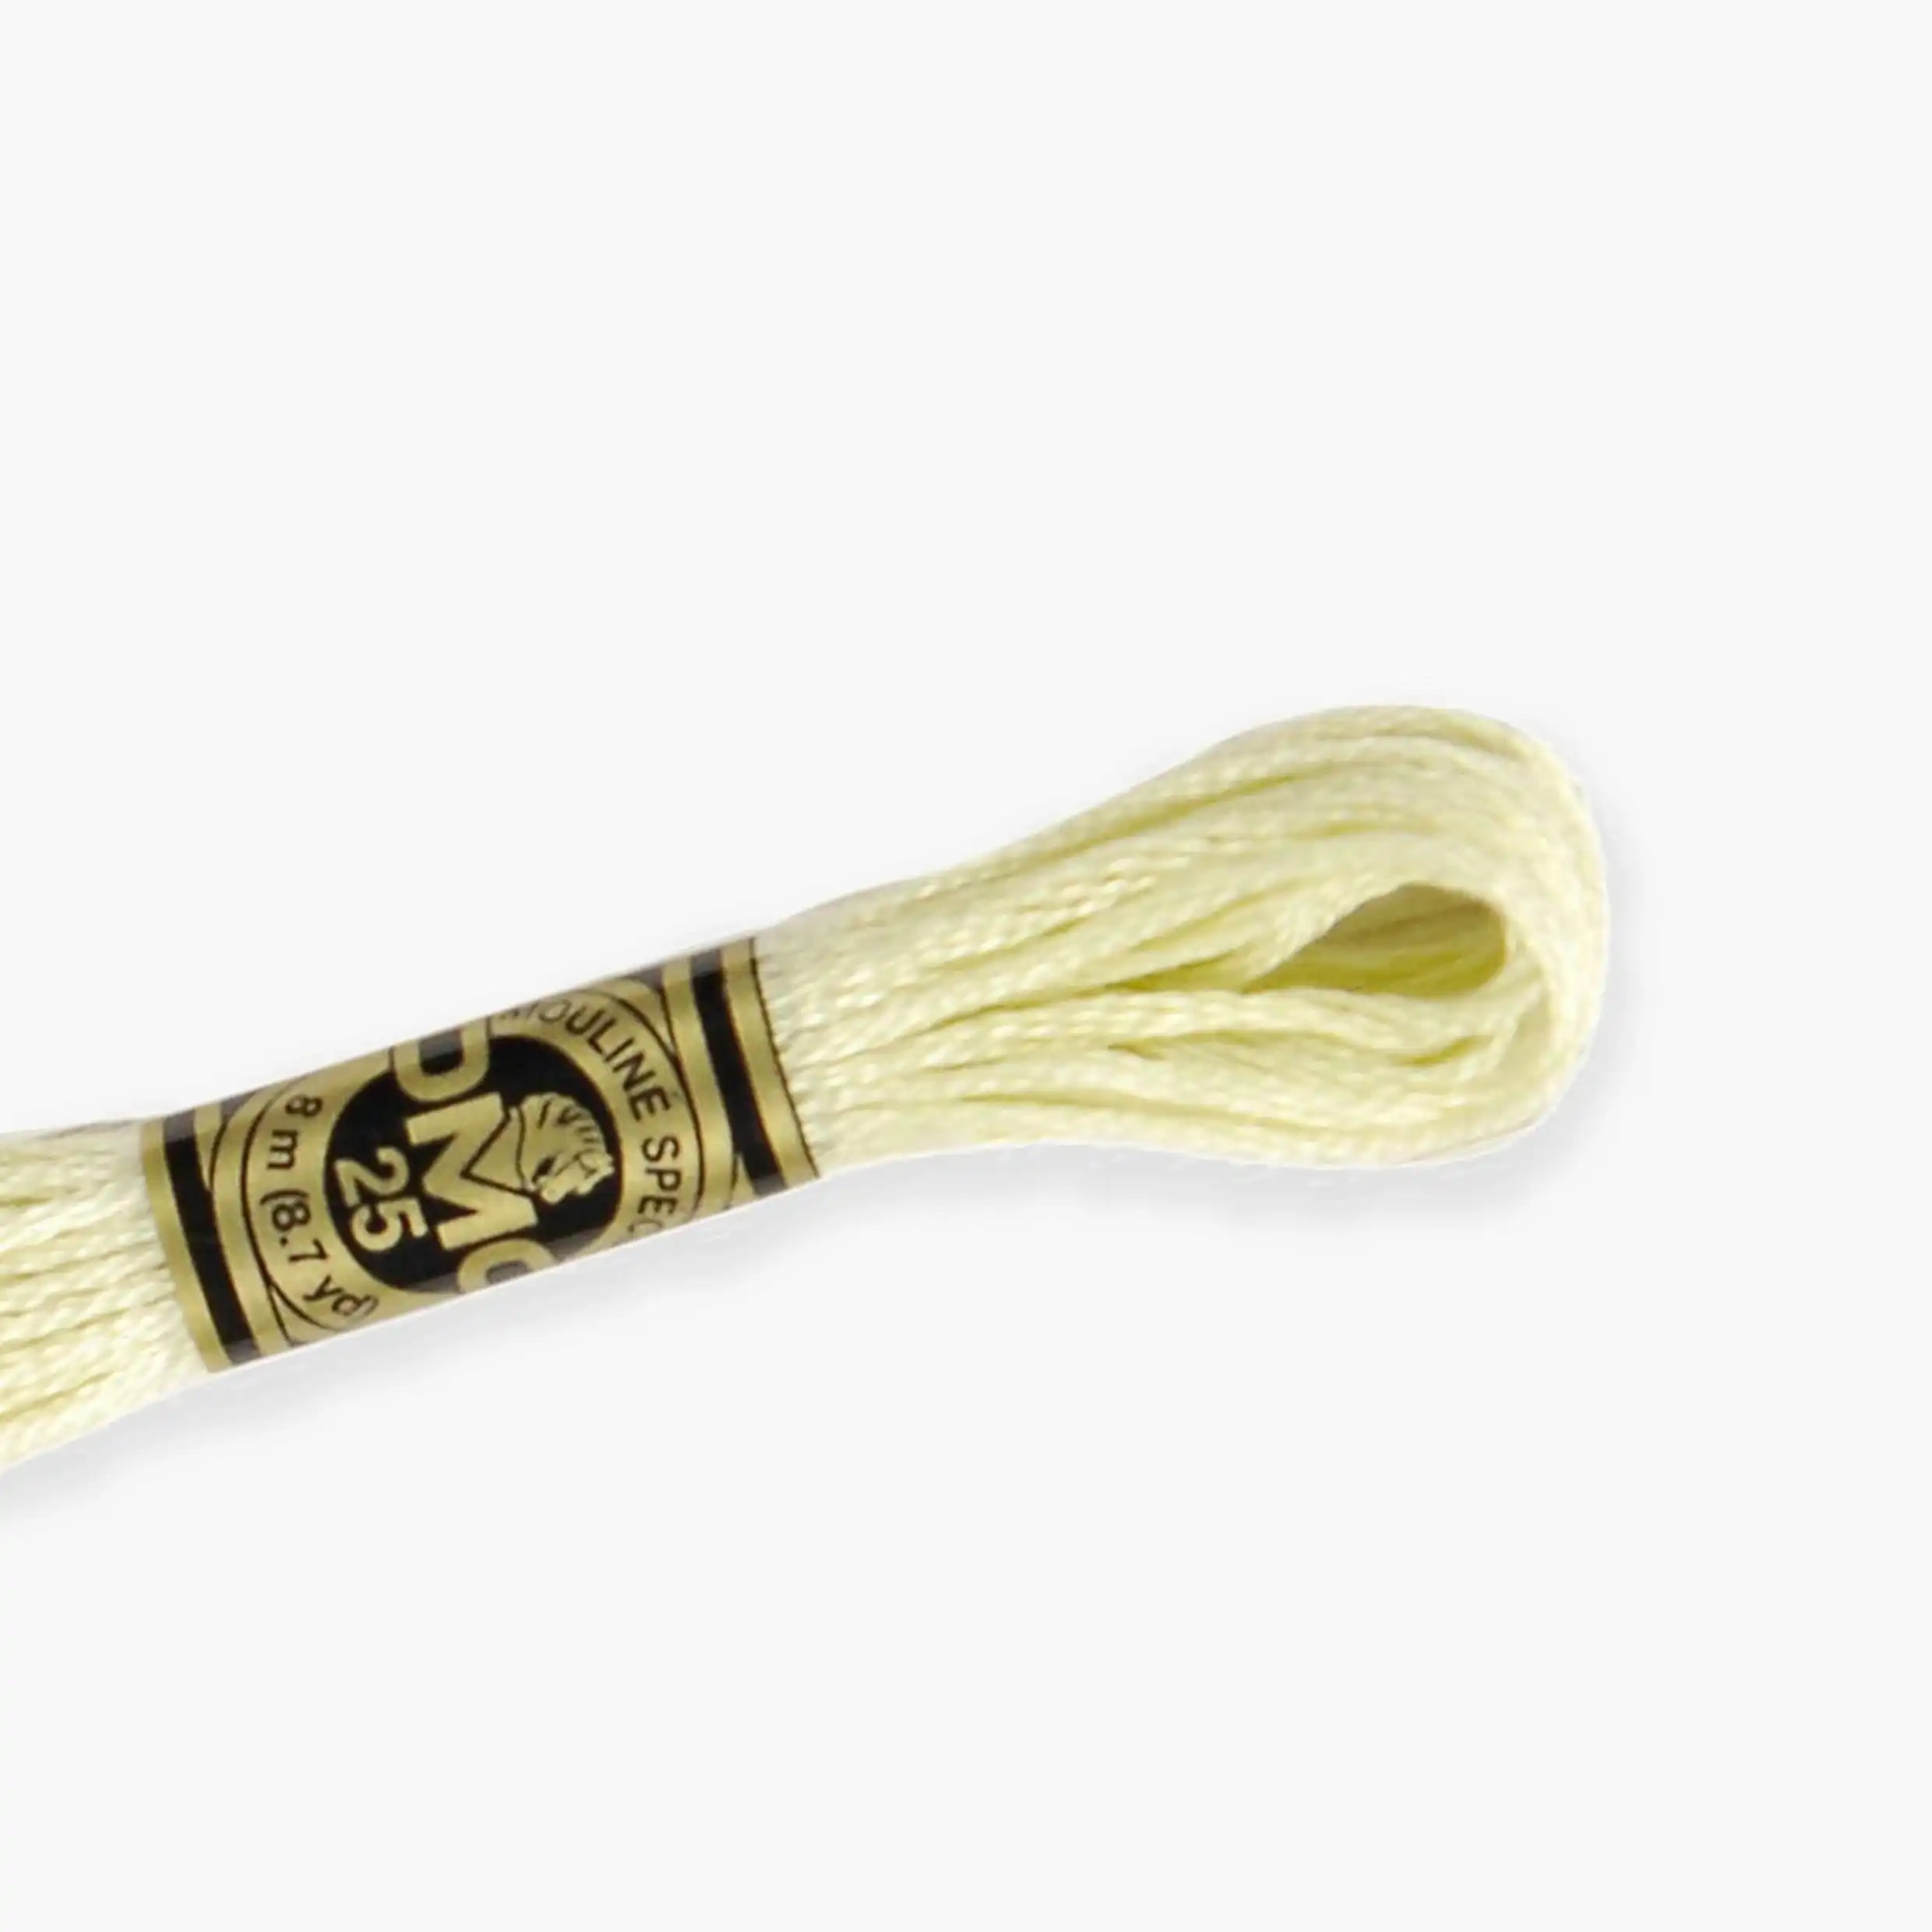
DMC Stranded Cotton - DMC color 10
Our highly resistant, colourfast dyes mean your embroidery won't fade as a result of washing or exposure to light. It's easy to understand why we sell one million skeins of our flagship stranded cotton around the world every day. CARE & WASHING Colours are washable and fade resistant. Please take into account the fabric onto which you have embroidered. We recommend washing with a mild soap. After washing, wrap your embroidery in a towel to remove excess water, then dry flat. Place your embroidery on a clean cloth, preferably while still damp, and iron on the reverse side, at the temperature setting recommended for the fabric.
Brand: DMC
Category: Arts & Entertainment > Hobbies & Creative Arts > Arts & Crafts > Art & Crafting Materials > Crafting Fibers > Thread & Floss > Cross-Stitch Thread